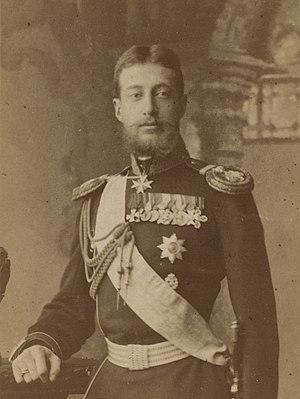
Clair de lune sur le Dniepr est un tableau paysager du peintre russe Arkhip Kouïndji, réalisé en 1880. Il est conservé au Musée russe à Saint-Pétersbourg. Ses dimensions sont de 105 × 146 cm. Le tableau représente le fleuve Dniepr par une nuit de pleine lune en été. La section éclairée du fleuve de couleur verte reflète le clair de lune. Le Dniepr traverse une plaine qui à l'horizon se confond avec le ciel sombre recouverts de quelques nuages légers. Cette toile est considérée comme la plus célèbre parmi les réalisations créatives de Kouïndji.